Alexey Naumov

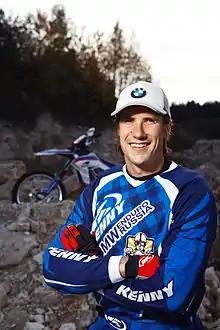

Alexey Lvovich Naumov (born May 11, 1978, in Kolomna, Moscow Oblast) is a Russian professional motorcycle enduro and rally racer.